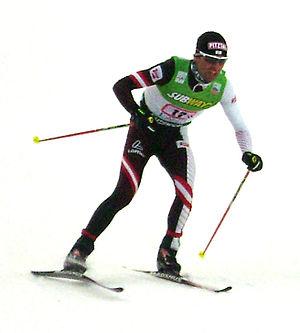
Mario Stecher, né le 17 juillet 1977 à Eisenerz, est un spécialiste autrichien du combiné nordique. Il a participé à six éditions des Jeux olympiques d'hiver et a été médaillé d'or à deux reprises dans les épreuves par équipes de 2006 et 2010. Vainqueur de douze manches de Coupe du monde, il est double médaillé en individuel aux Championnats du monde en 1999 et 2013.